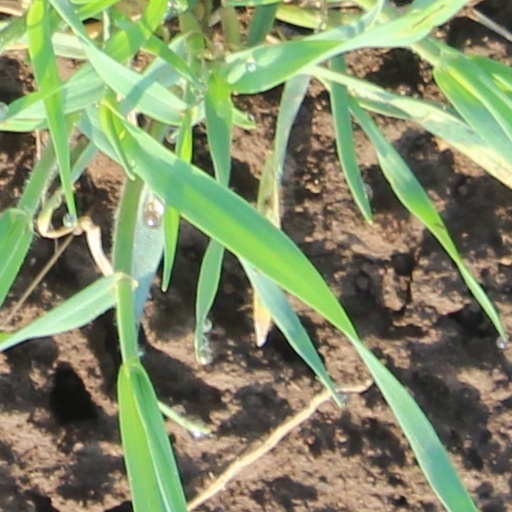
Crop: wheat